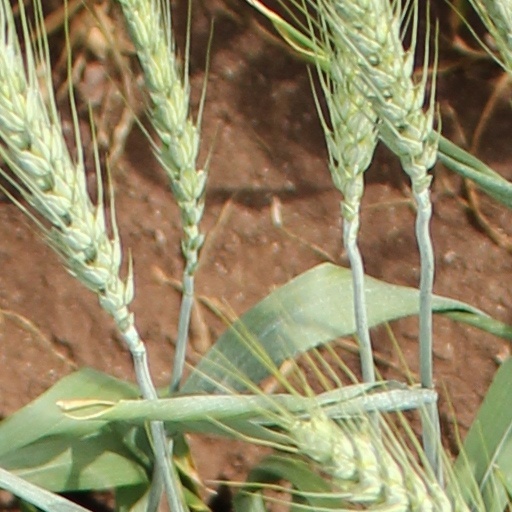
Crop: wheat